Botswana

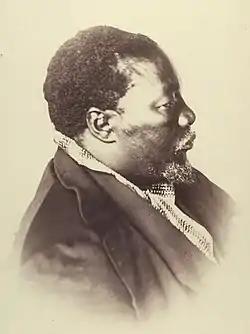
Sechele I, who led a Batswana Merafe Coalition against Boers in 1852

During the 1840s and 1850s, trade with Cape Colony-based merchants opened up and enabled the Batswana chiefdoms to rebuild. The Bakwena, Bangwaketse, Bangwato and Batawana cooperated to control the lucrative ivory trade and used the proceeds to import horses and guns, which in turn enabled them to establish control over what is now Botswana. This process was largely complete by 1880, and the Batswana thus subjugated the Bushmen, Kalanga, Bakgalagadi and other current minorities.